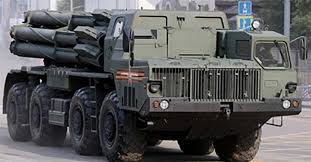
Label: BM-30